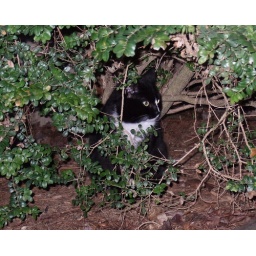
This cat was hit by a car apparently driven by a drunk driver.